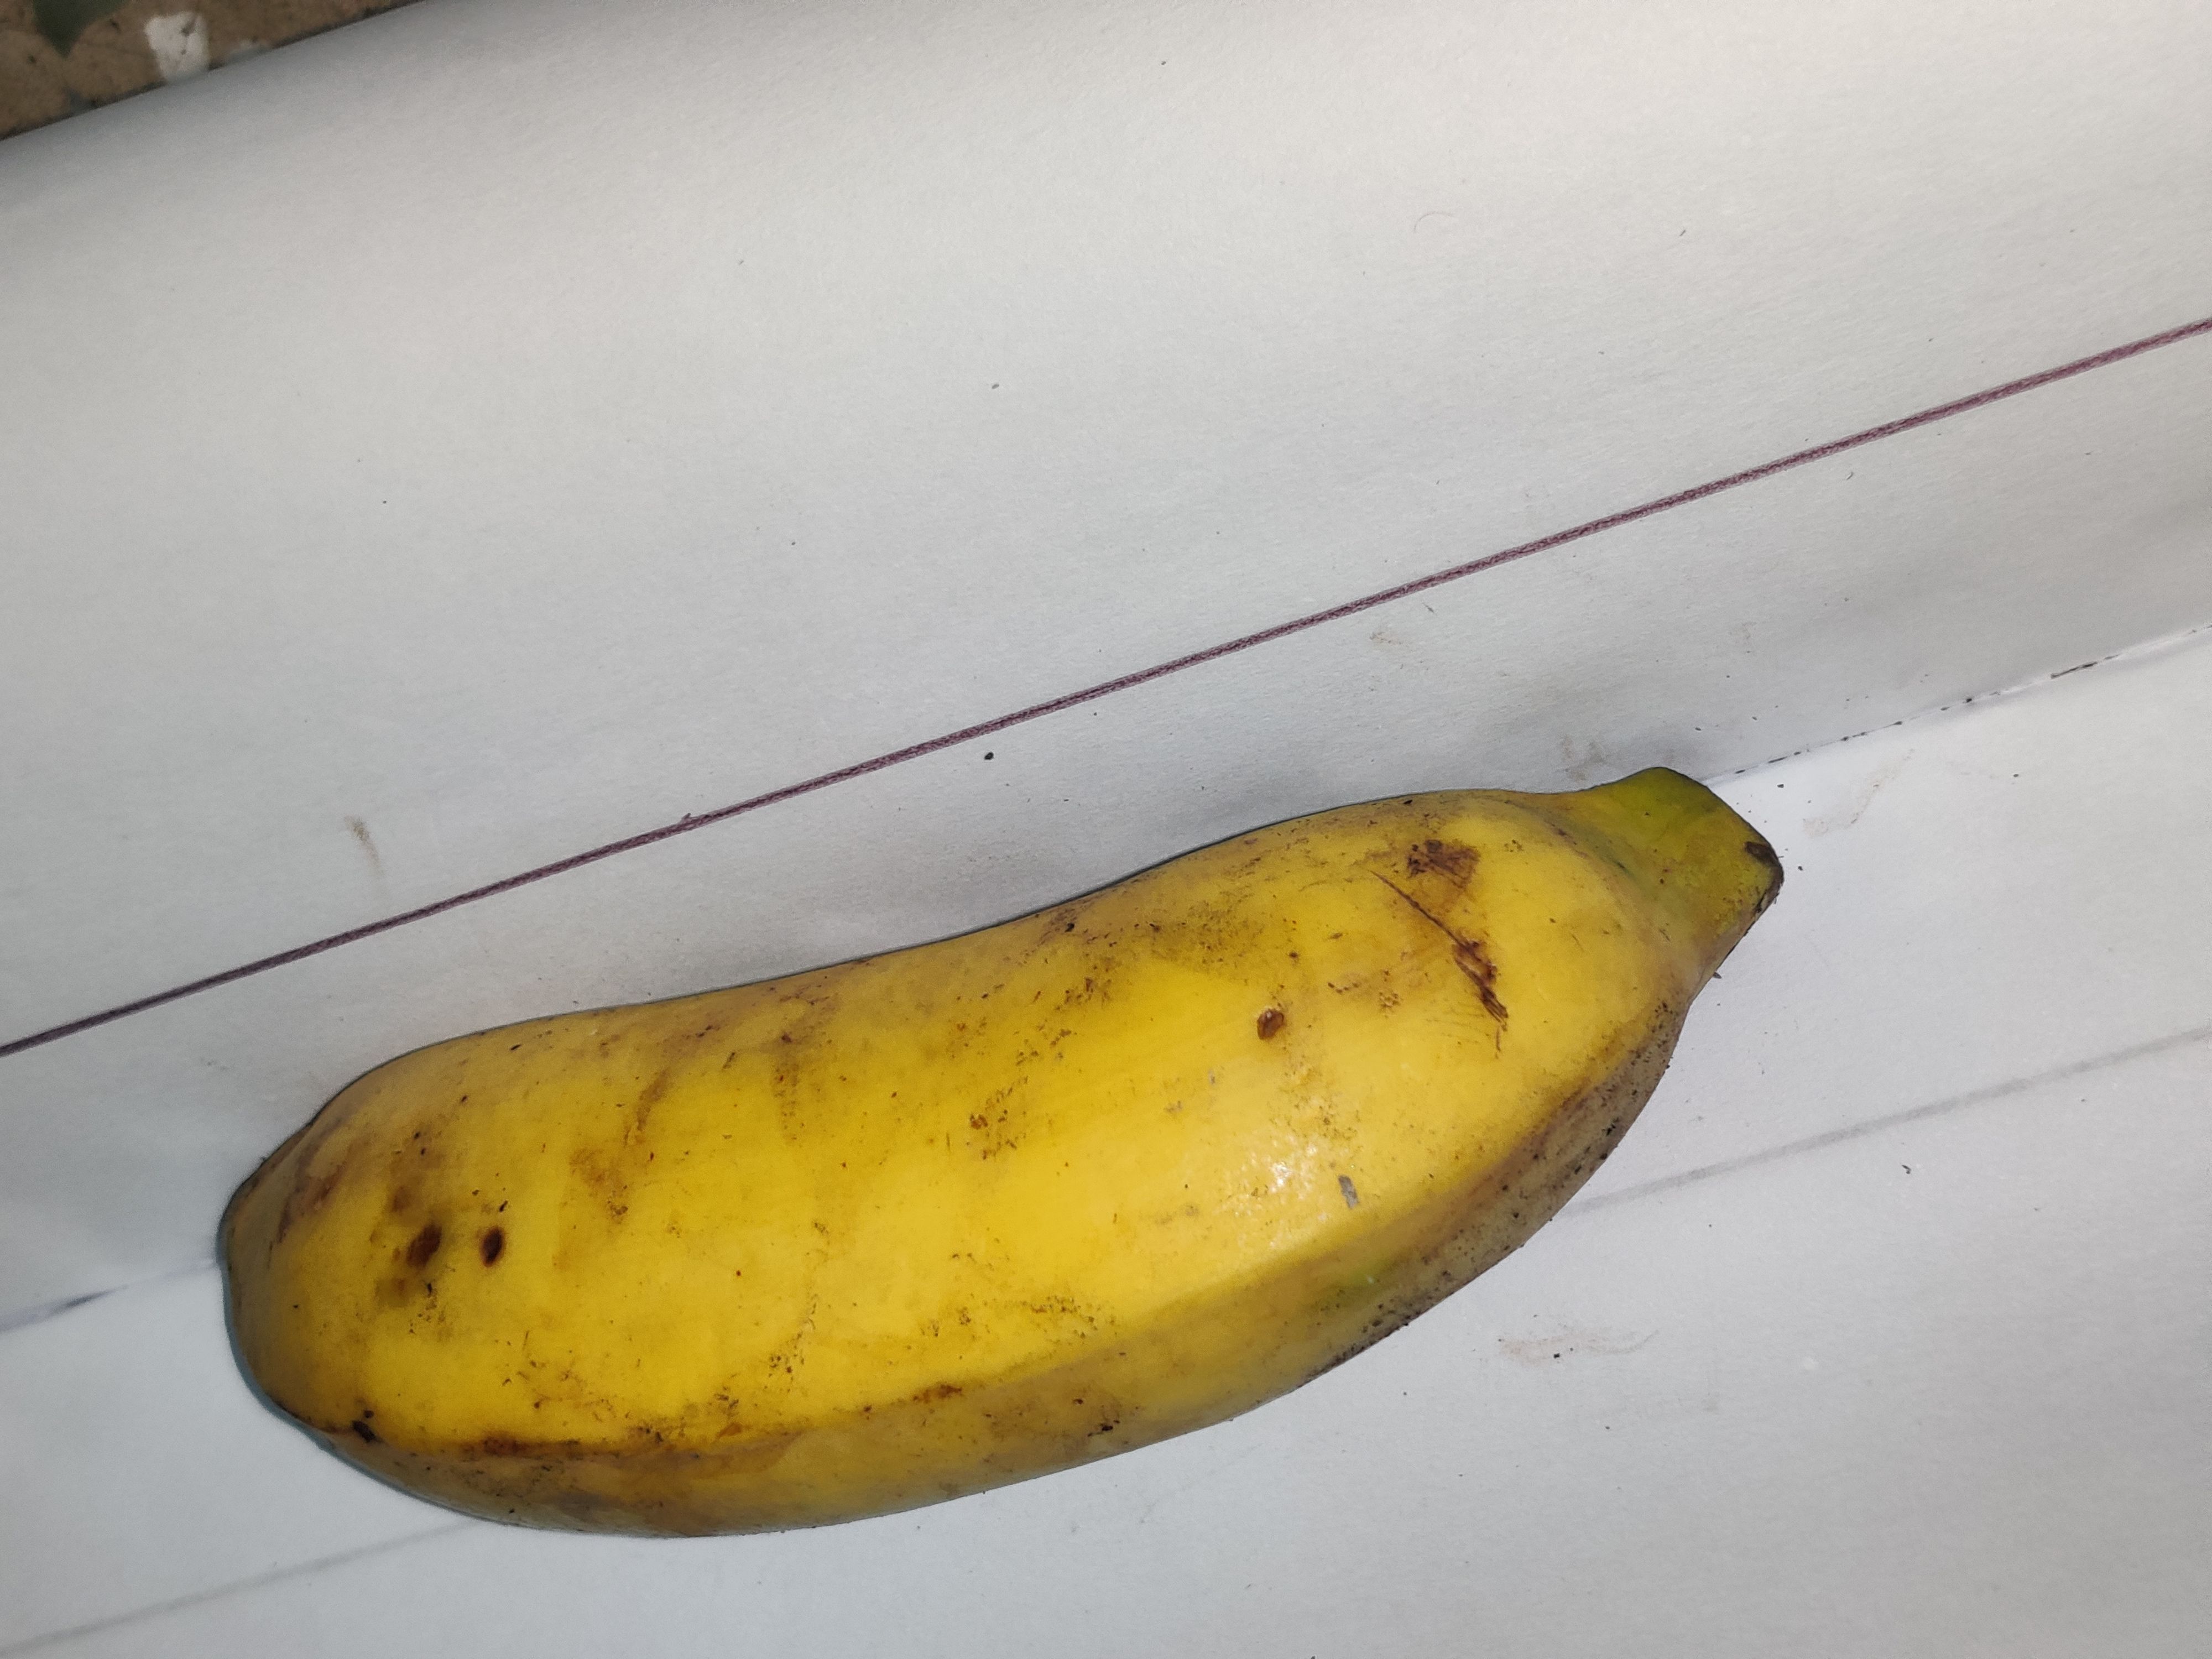
Fruit: banana
Grade: 2nd-grade